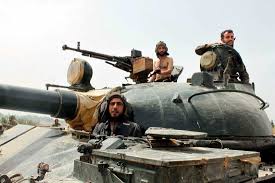
Label: Tank